Mahi Kantha Agency

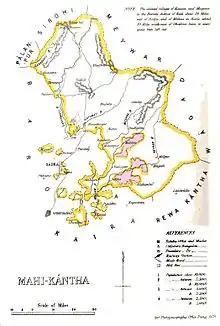
Mahi Kantha Agency, 1878

The agency included as well a large number of estates belonging to Rajput or [chuvad 16.gam s.stet Thakur Sahab i people|Thakur saheb]] formerly feudatories of Baroda; several of the states paid tribute to Baroda, and some, being classed as non-jurisdictional thalukdars, were under British administration.